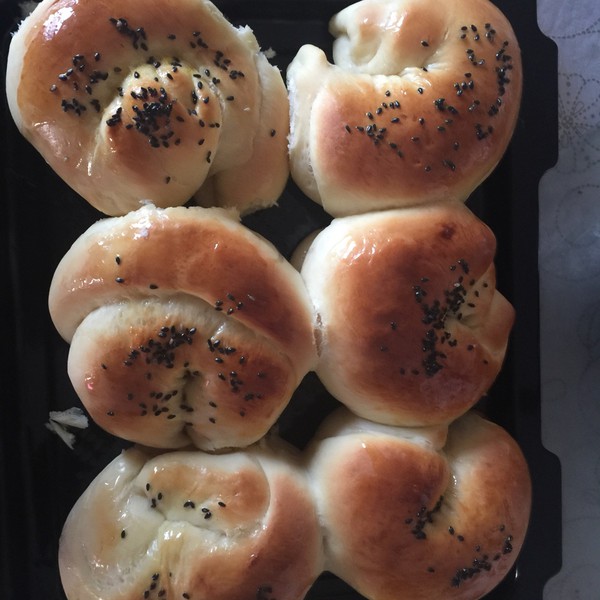
Label: trash